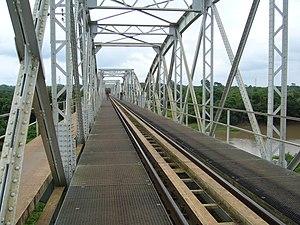
Pont colonial créé de puis 1910, abritant le chemin de fer
Dimbokro est une ville du centre de la Côte d'Ivoire, située à 240 km au nord de la capitale économique Abidjan et à 80 km au sud-est de la capitale politique Yamoussoukro, dans la zone d'influence du royaume baoulé. La ville est le chef-lieu de la région du N'zi et a une population estimée en 2010 à plus de 60 000 habitants.le sous groupe baoulé occupant cette zone d'influence sont les AGBAS. Le nom de la ville vient de « Djingbokro», à l'époque, un petit village crée par Kouassi Djingbo.